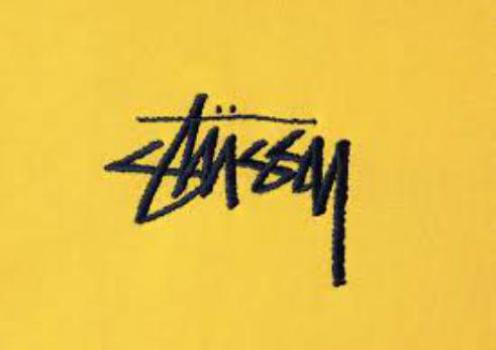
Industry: Clothes